Ein Karem

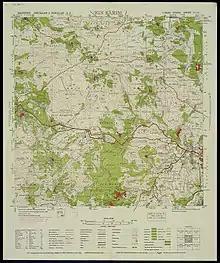
Ein Karim and the surrounding area in the 1944 Survey of Palestine

In the 1922 census of Palestine, conducted by the British Mandate authorities, the population of 'Ain Karim was 1,735; consisting of 1,282 Muslims and 453 Christians, increasing in the 1931 census to 2,637, in 555 houses.